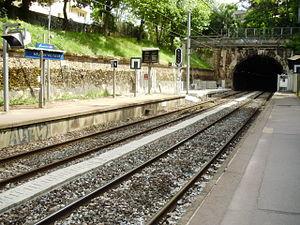
Gare de Meudon - Val Fleury, à Meudon, Hauts-de-Seine, France (quais près du tunnel de Meudon en direction de Versailles)
La gare de Meudon-Val-Fleury est une gare ferroviaire française située sur le territoire de la commune française de Meudon, dans le département des Hauts-de-Seine et la région Île-de-France. C'est une gare de la Société nationale des chemins de fer français desservie par les trains des branches C5 et C7 de la ligne C du RER.